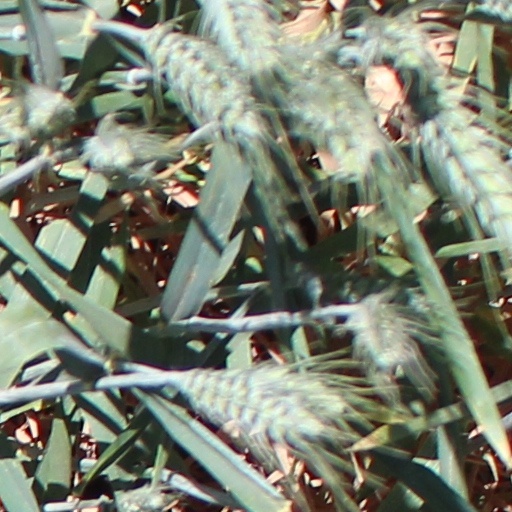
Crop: wheat